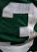
Number: 3